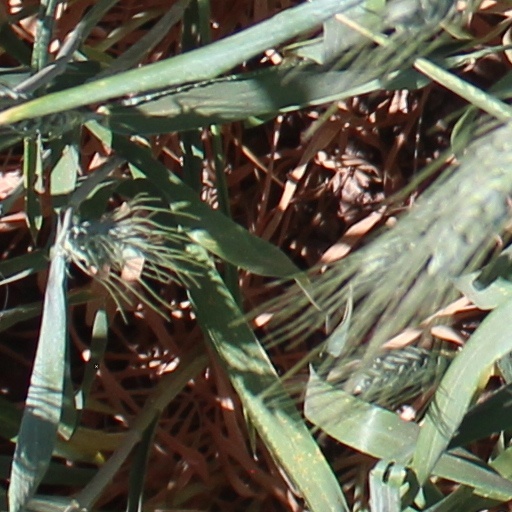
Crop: wheat